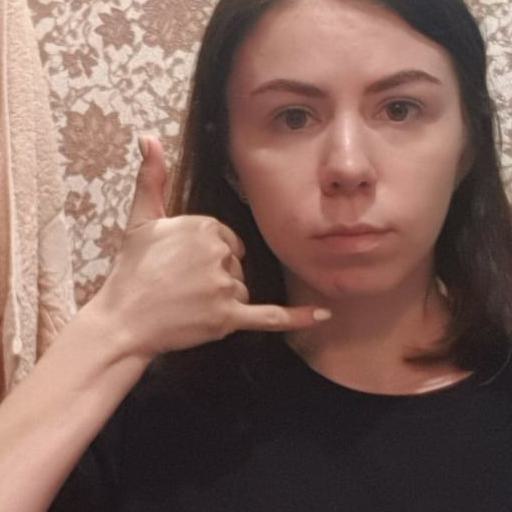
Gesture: call